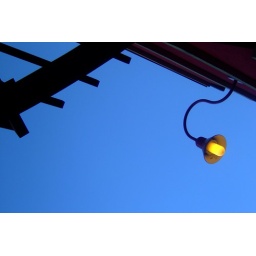
Looking up at the deep blue sky from the outdoor patio at Red Robin in Northgate